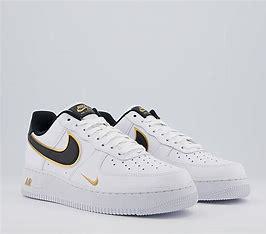
Brand: Nike
Model: Air Force 1 07 LV8